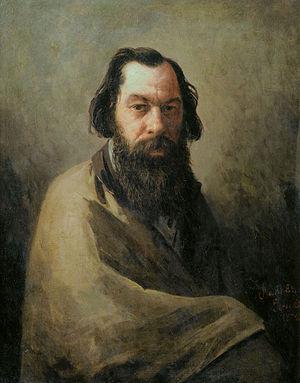
Alexeï Kondratievitch Savrassov, né le 12 mai 1830 à Moscou et mort le 26 septembre 1897 à Moscou, est un peintre paysagiste russe qui fait partie du mouvement des peintres ambulants. Il était proche de Vassili Perov qui fit son portrait.